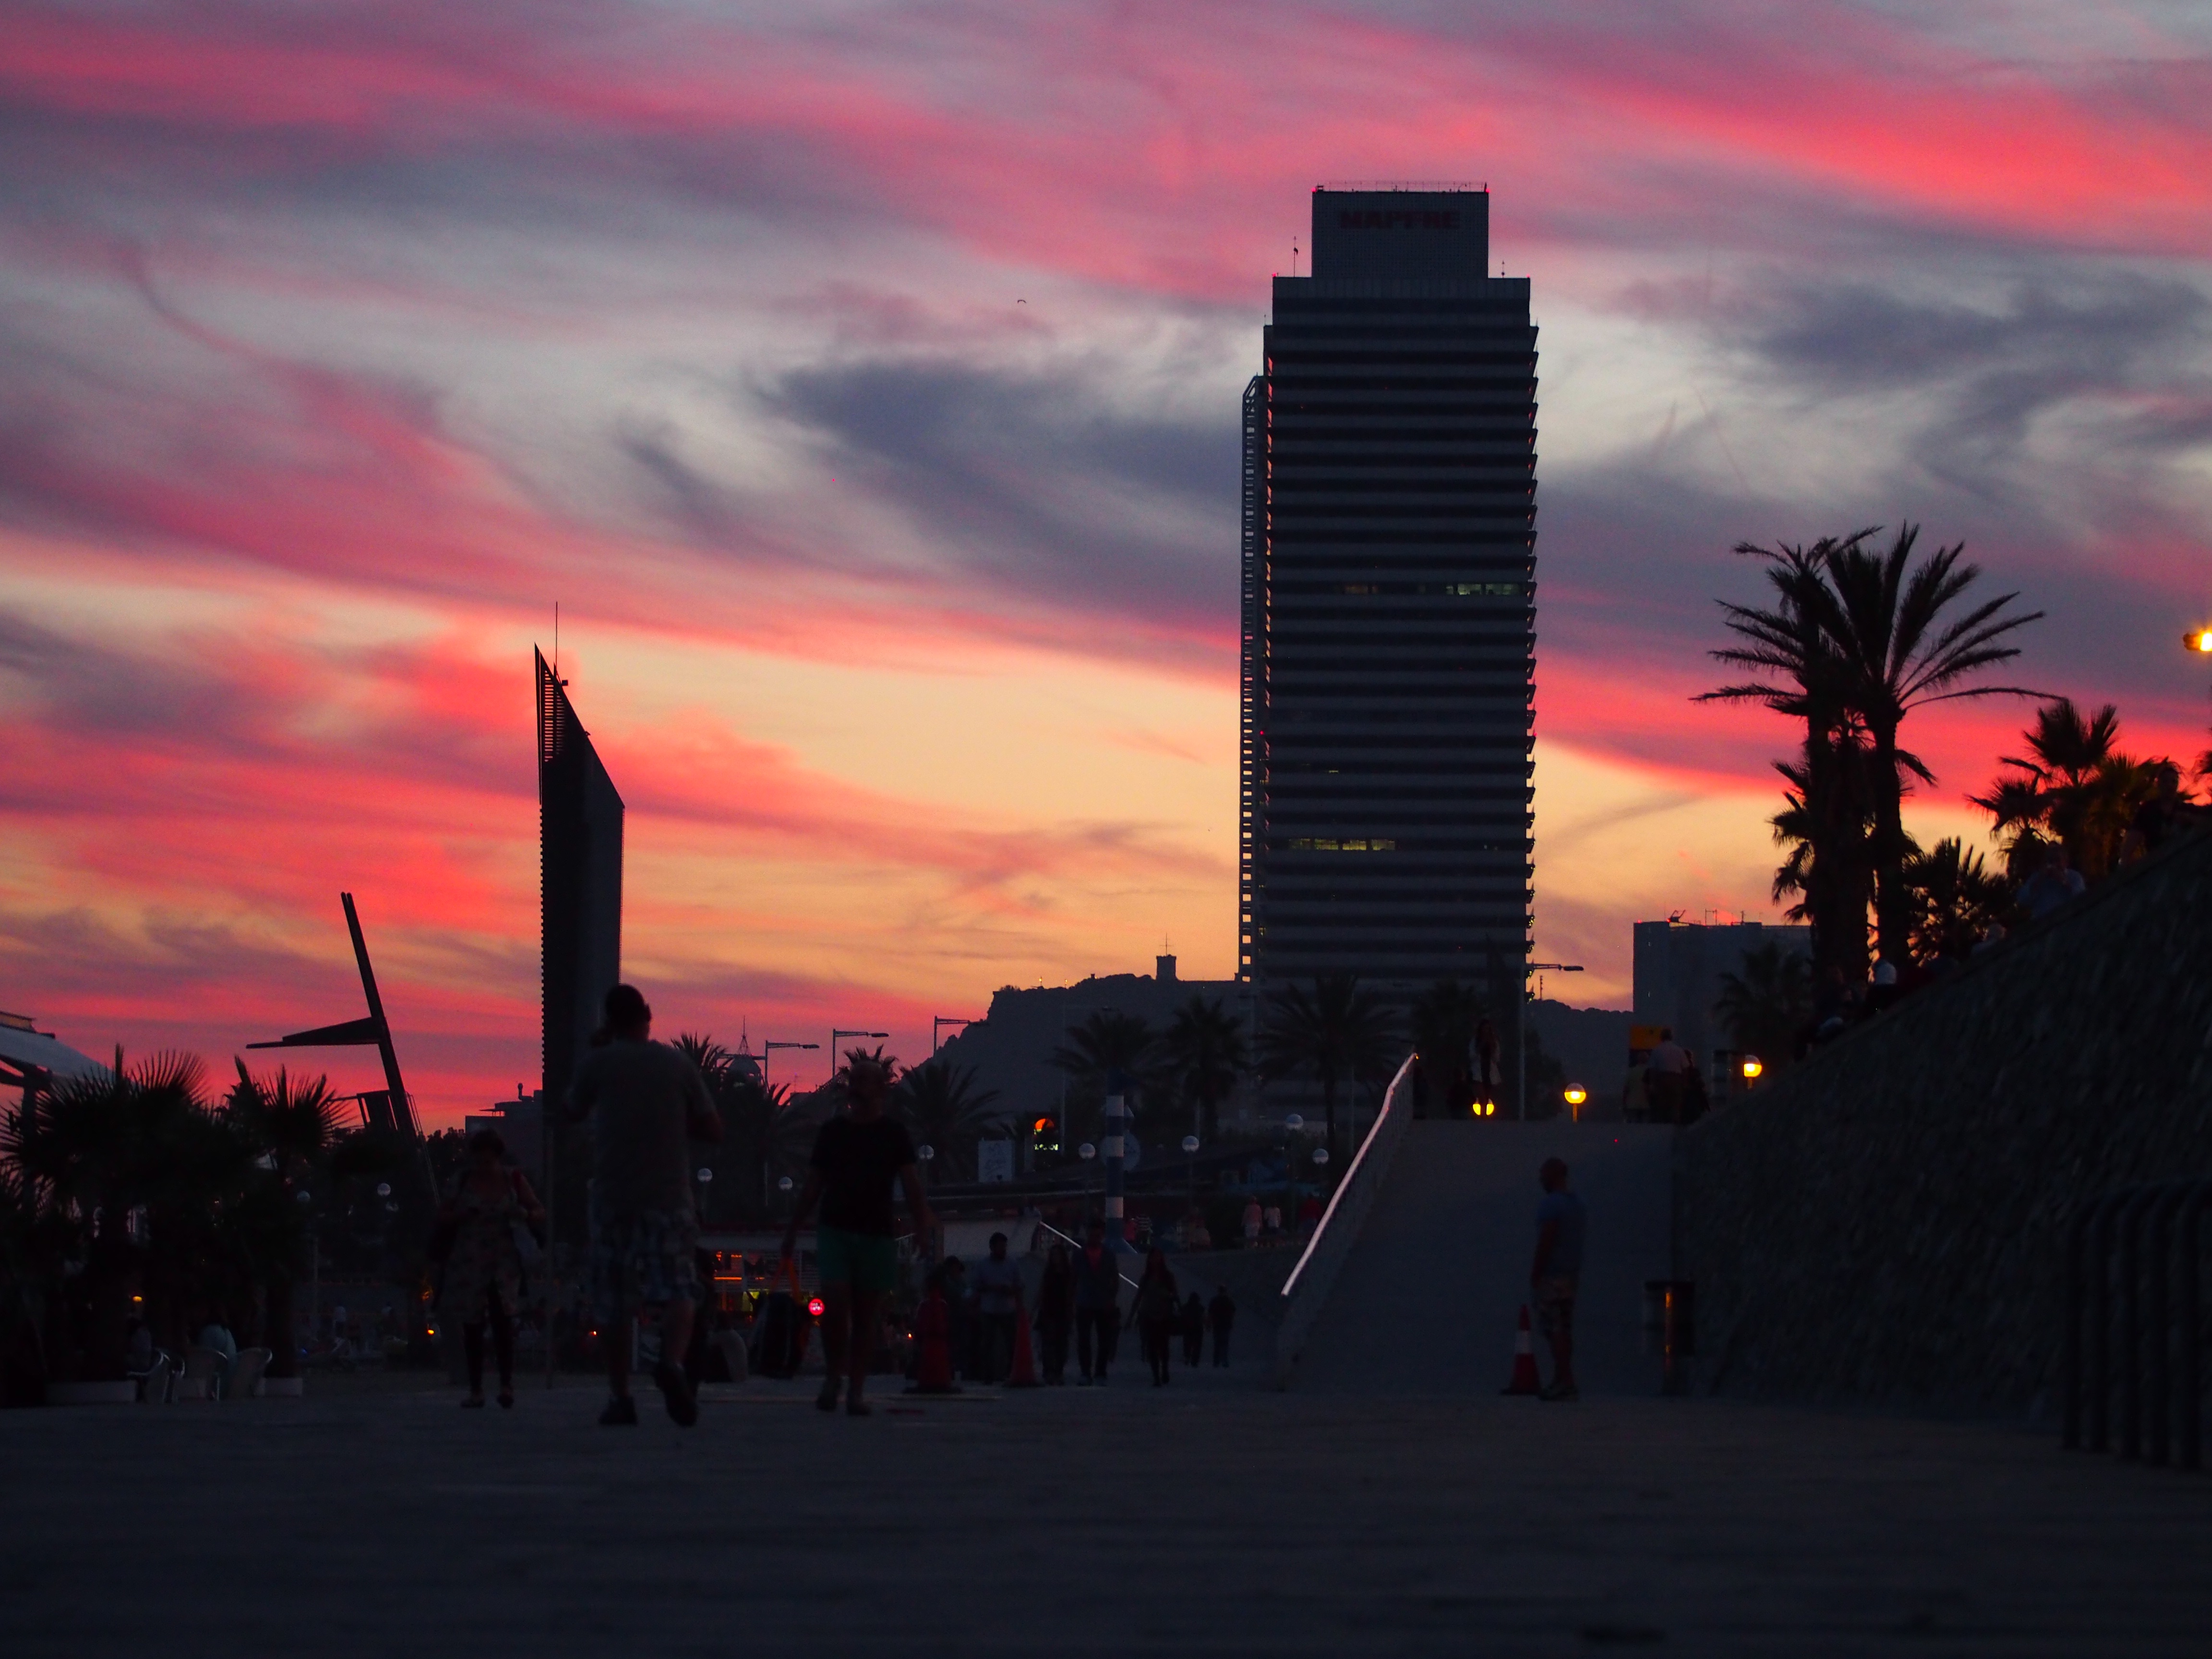
horizon, cloud, sky, sun, sunrise, sunset, skyline, morning, dawn, cityscape, dusk, evening, afterglow